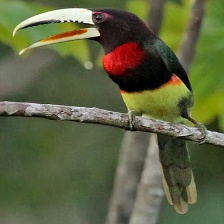
Species: IVORY BILLED ARACARI
Scientific name: PTEROGLOSSUS AZARA
ImageNet parent category: toucan